Jacob Kassay

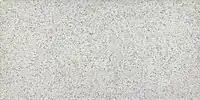
Jacob Kassay, "Instant City", 2013, acrylic on linen, 8¼ x 16 inches (20.96 x 40.64 cm)

Kassay often draws upon earlier movements such as institutional critique. One series involved library books, which were borrowed from a nearby library. These works contrast public and commercial contexts to foreground certain unspoken commercial standards that determine how people interact with an artwork. The byproducts of regulation also forms the basis of a series of freestanding aluminum sculptures. The airspace above a series of specific stairwells were reproduced in works the artist refers to as “gutted corridors”. They were produced using highly skilled techniques, and push the material to its representational limits.